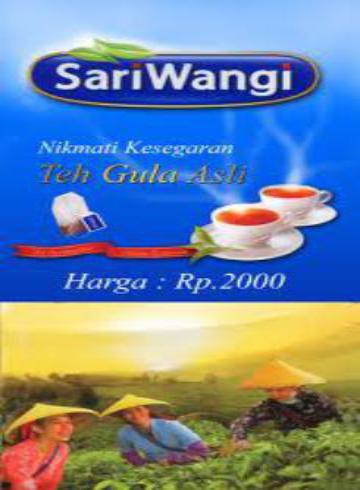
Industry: Food